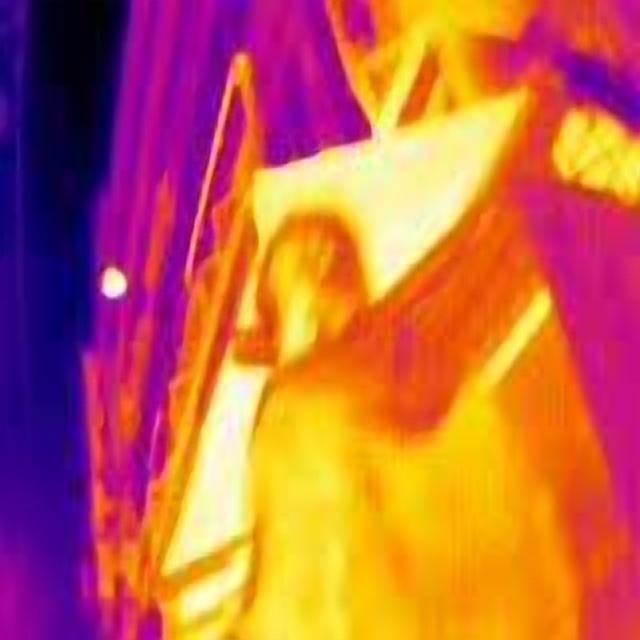
Detected objects:
label: person